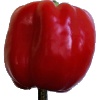
Label: Pepper Red 1